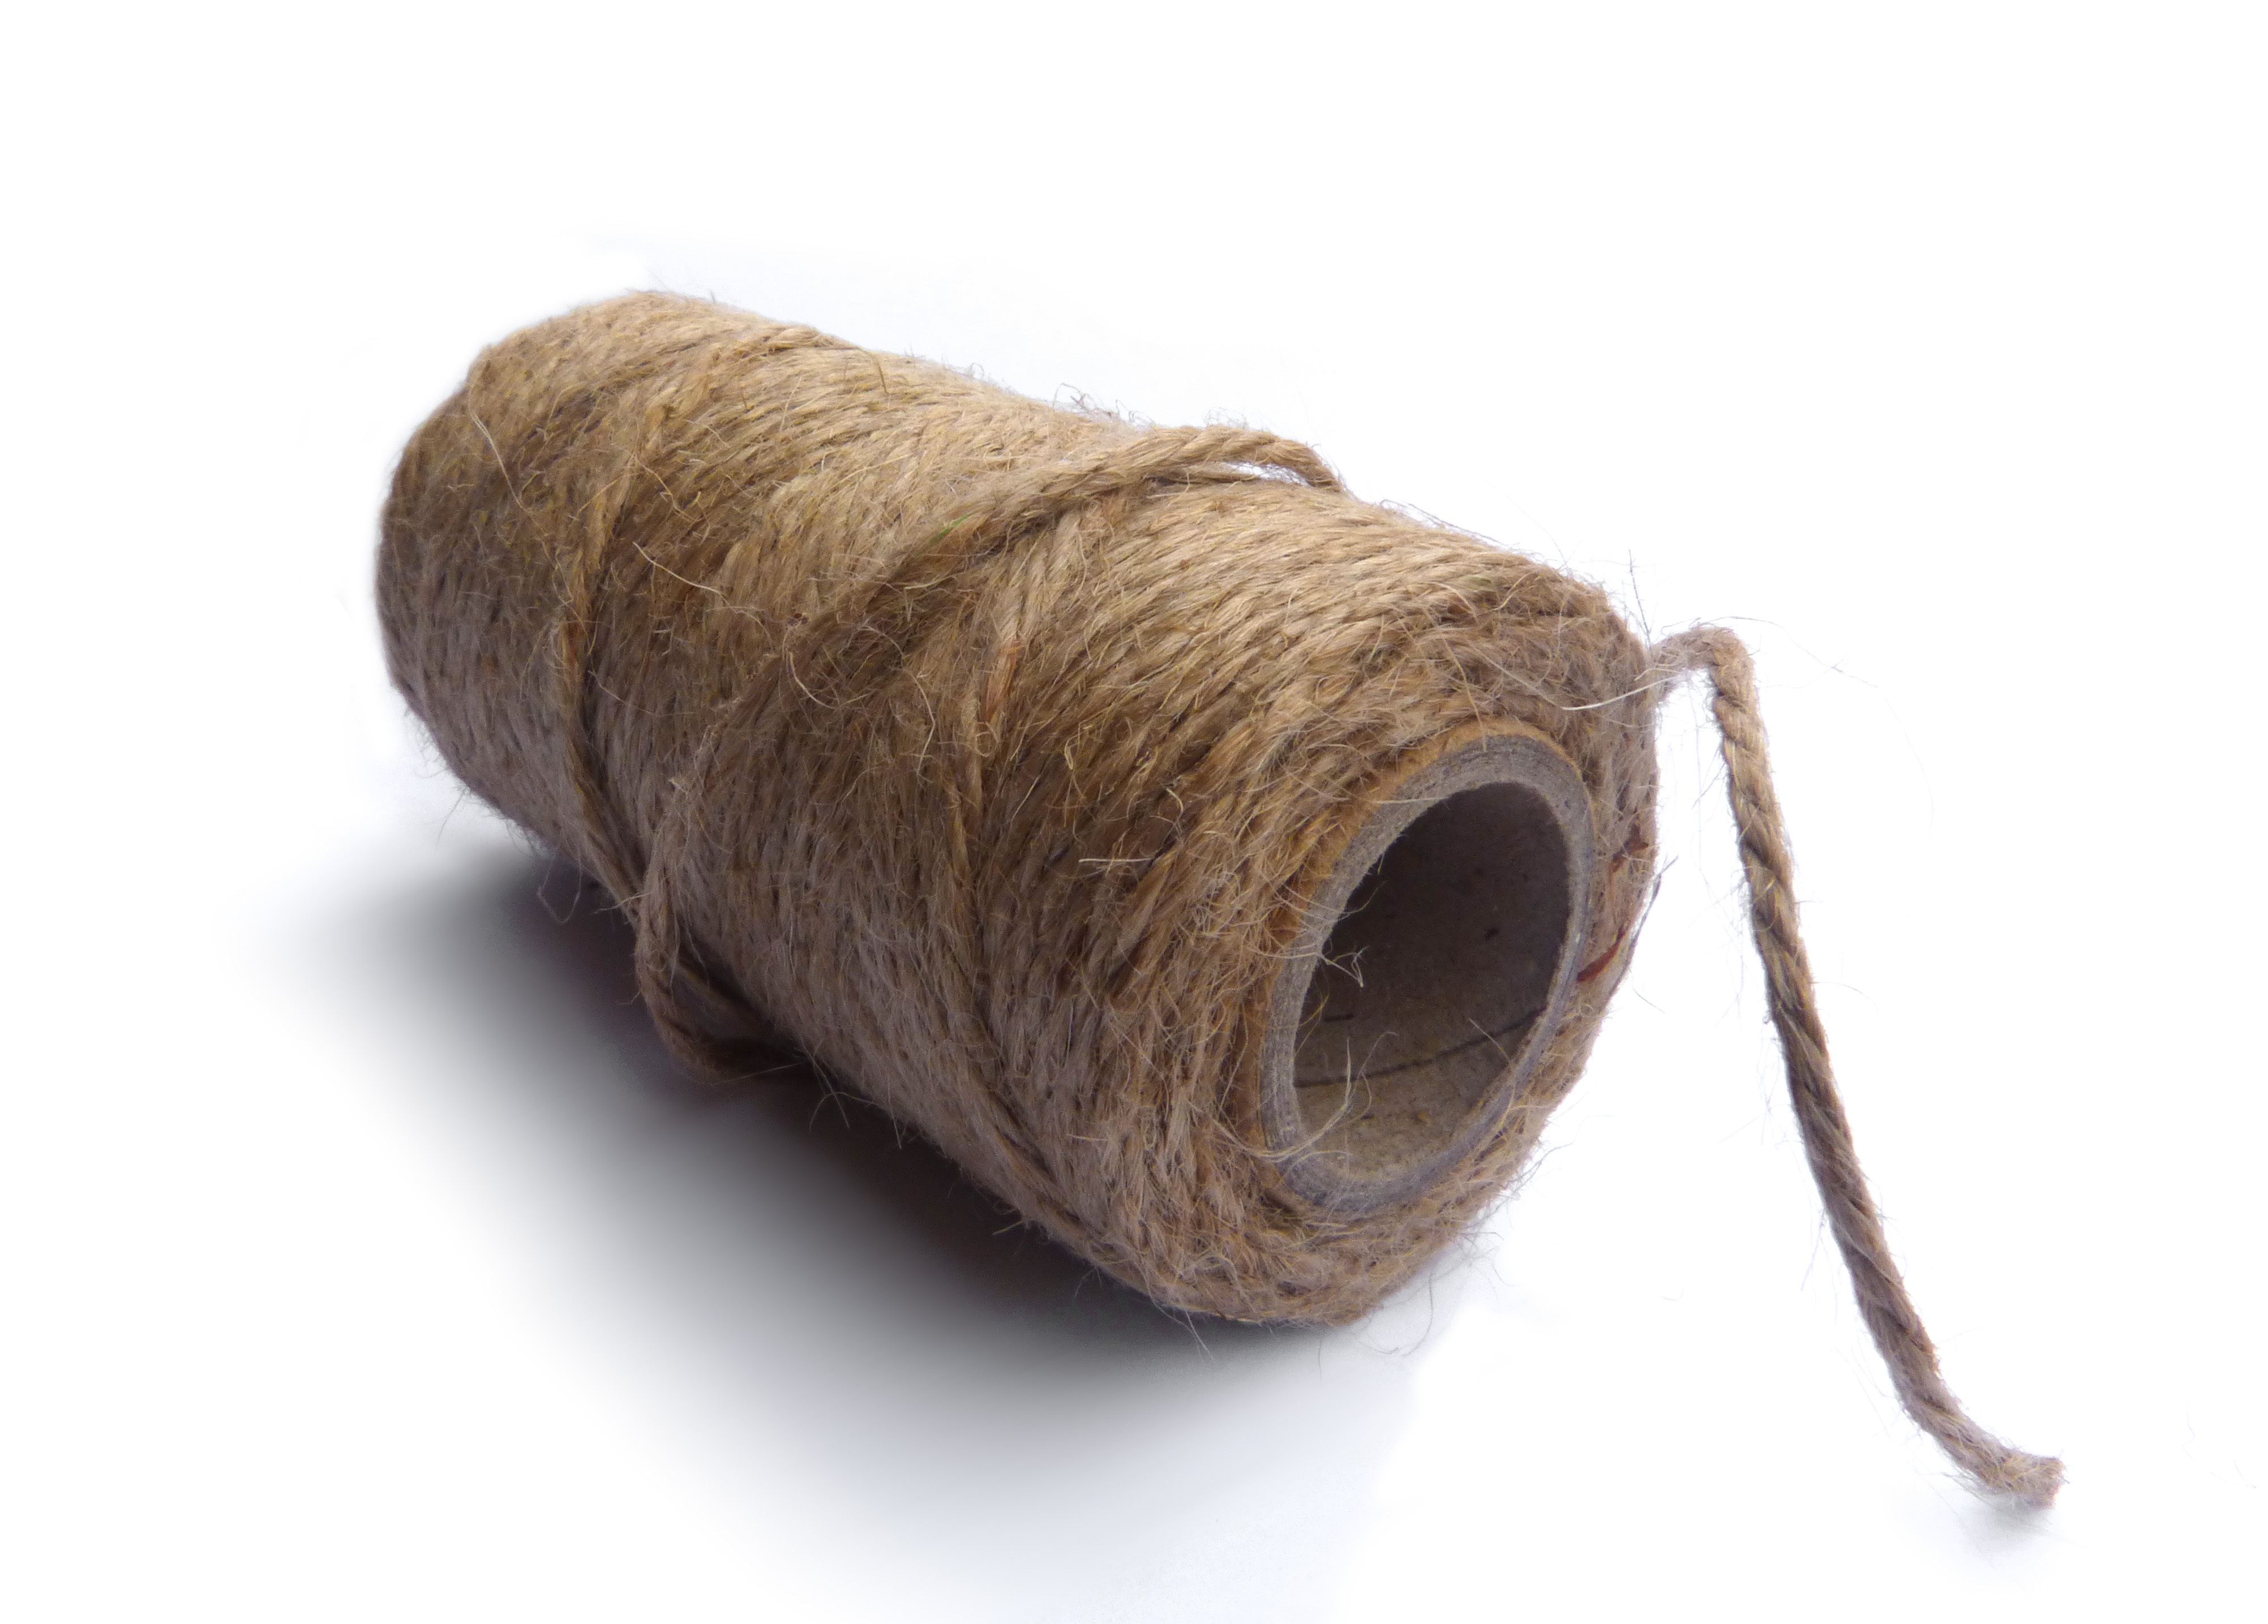
rope, wood, material, product, textile, roll, pita, man made object, cordel, esparto